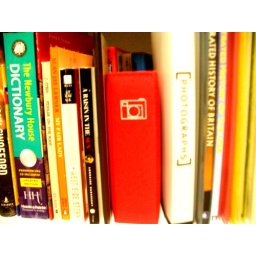
text books & photos in the same shelf